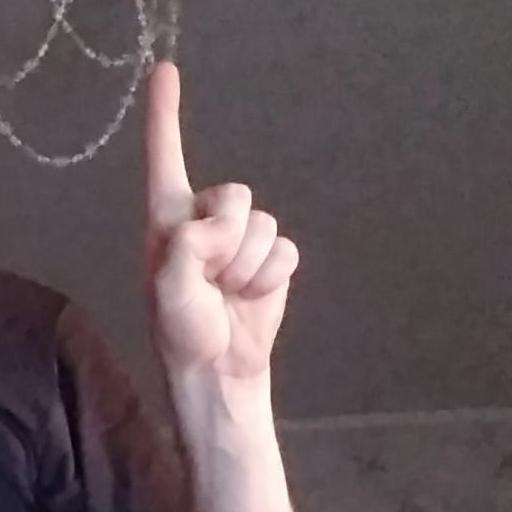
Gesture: one